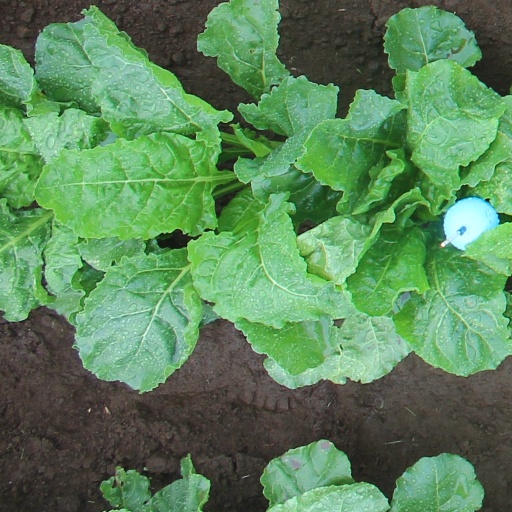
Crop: sugar beet